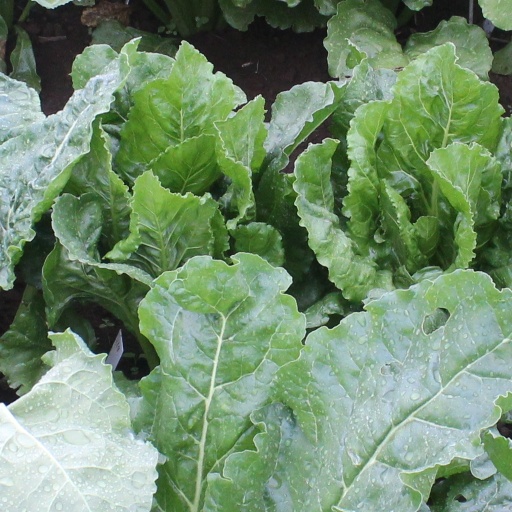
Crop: sugar beet